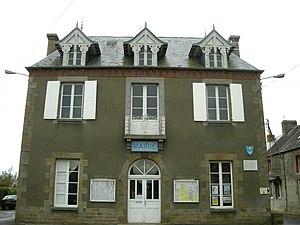
Genêts est une commune française, située dans le département de la Manche en région Normandie, peuplée de 435 habitants.